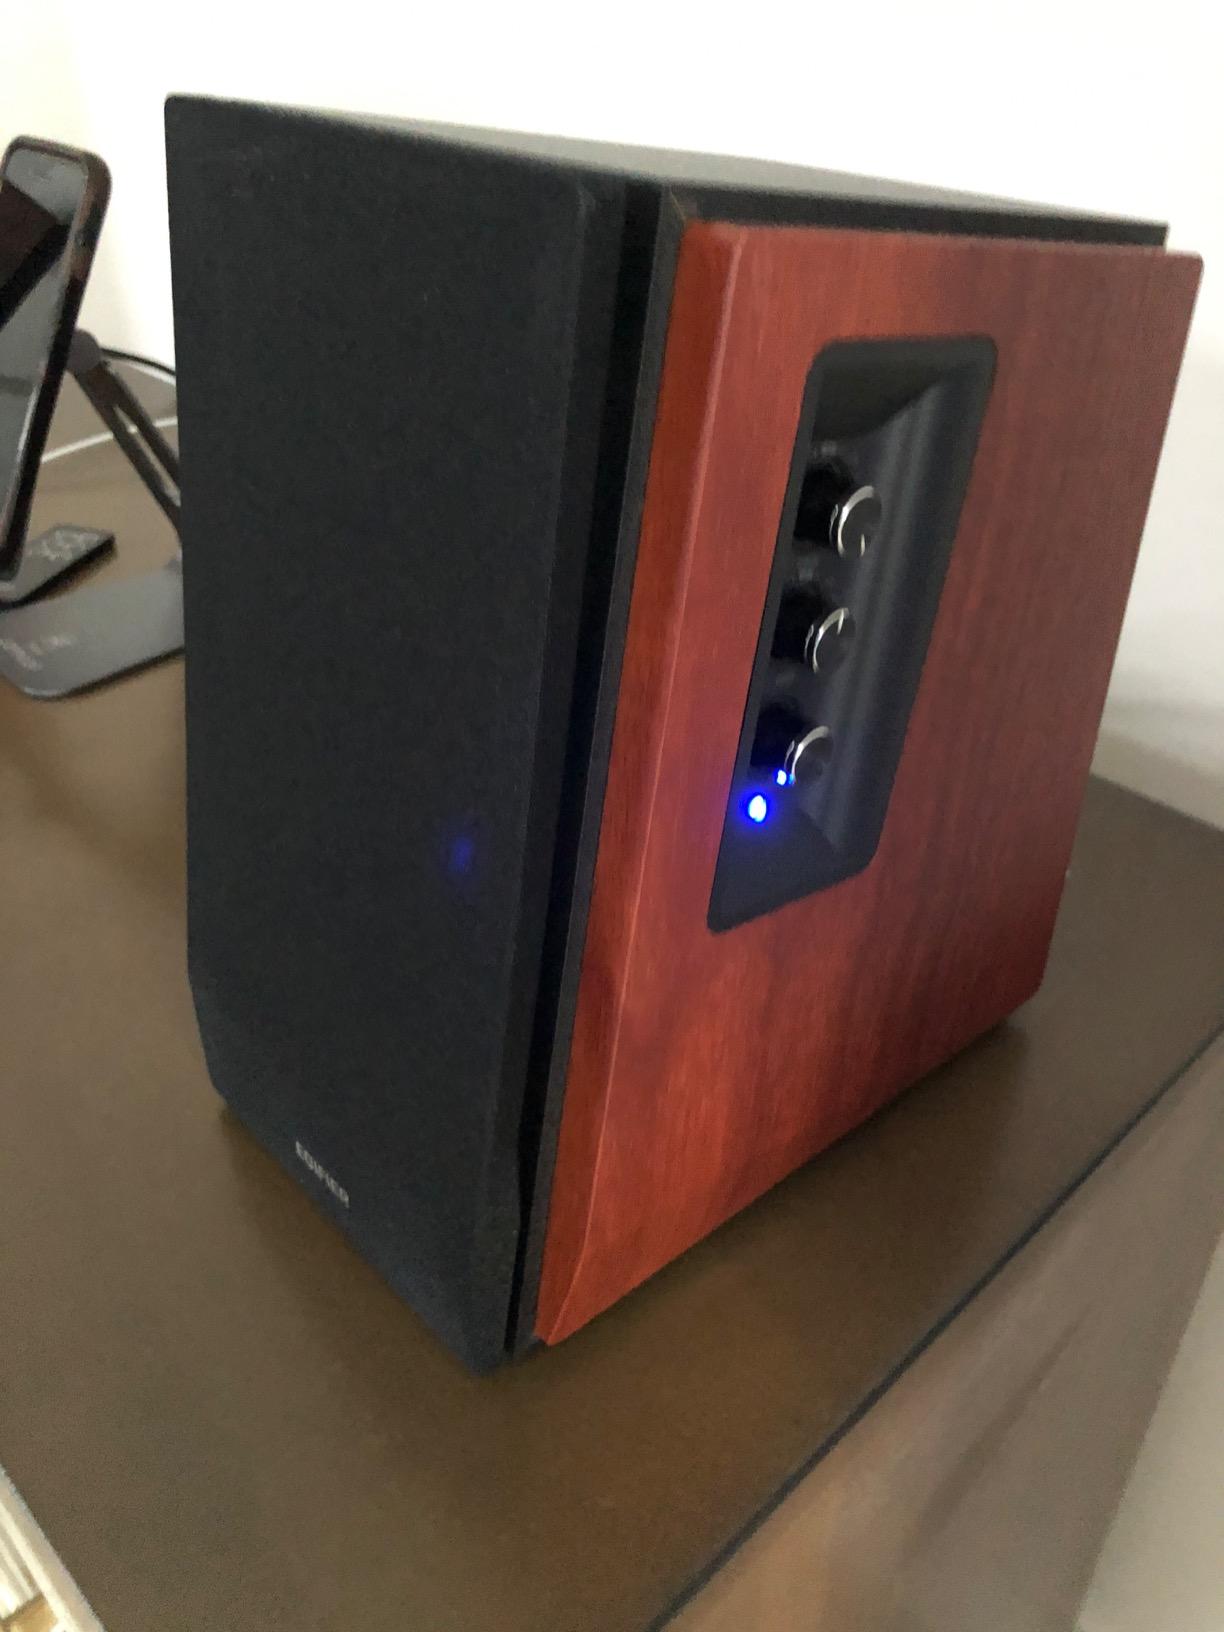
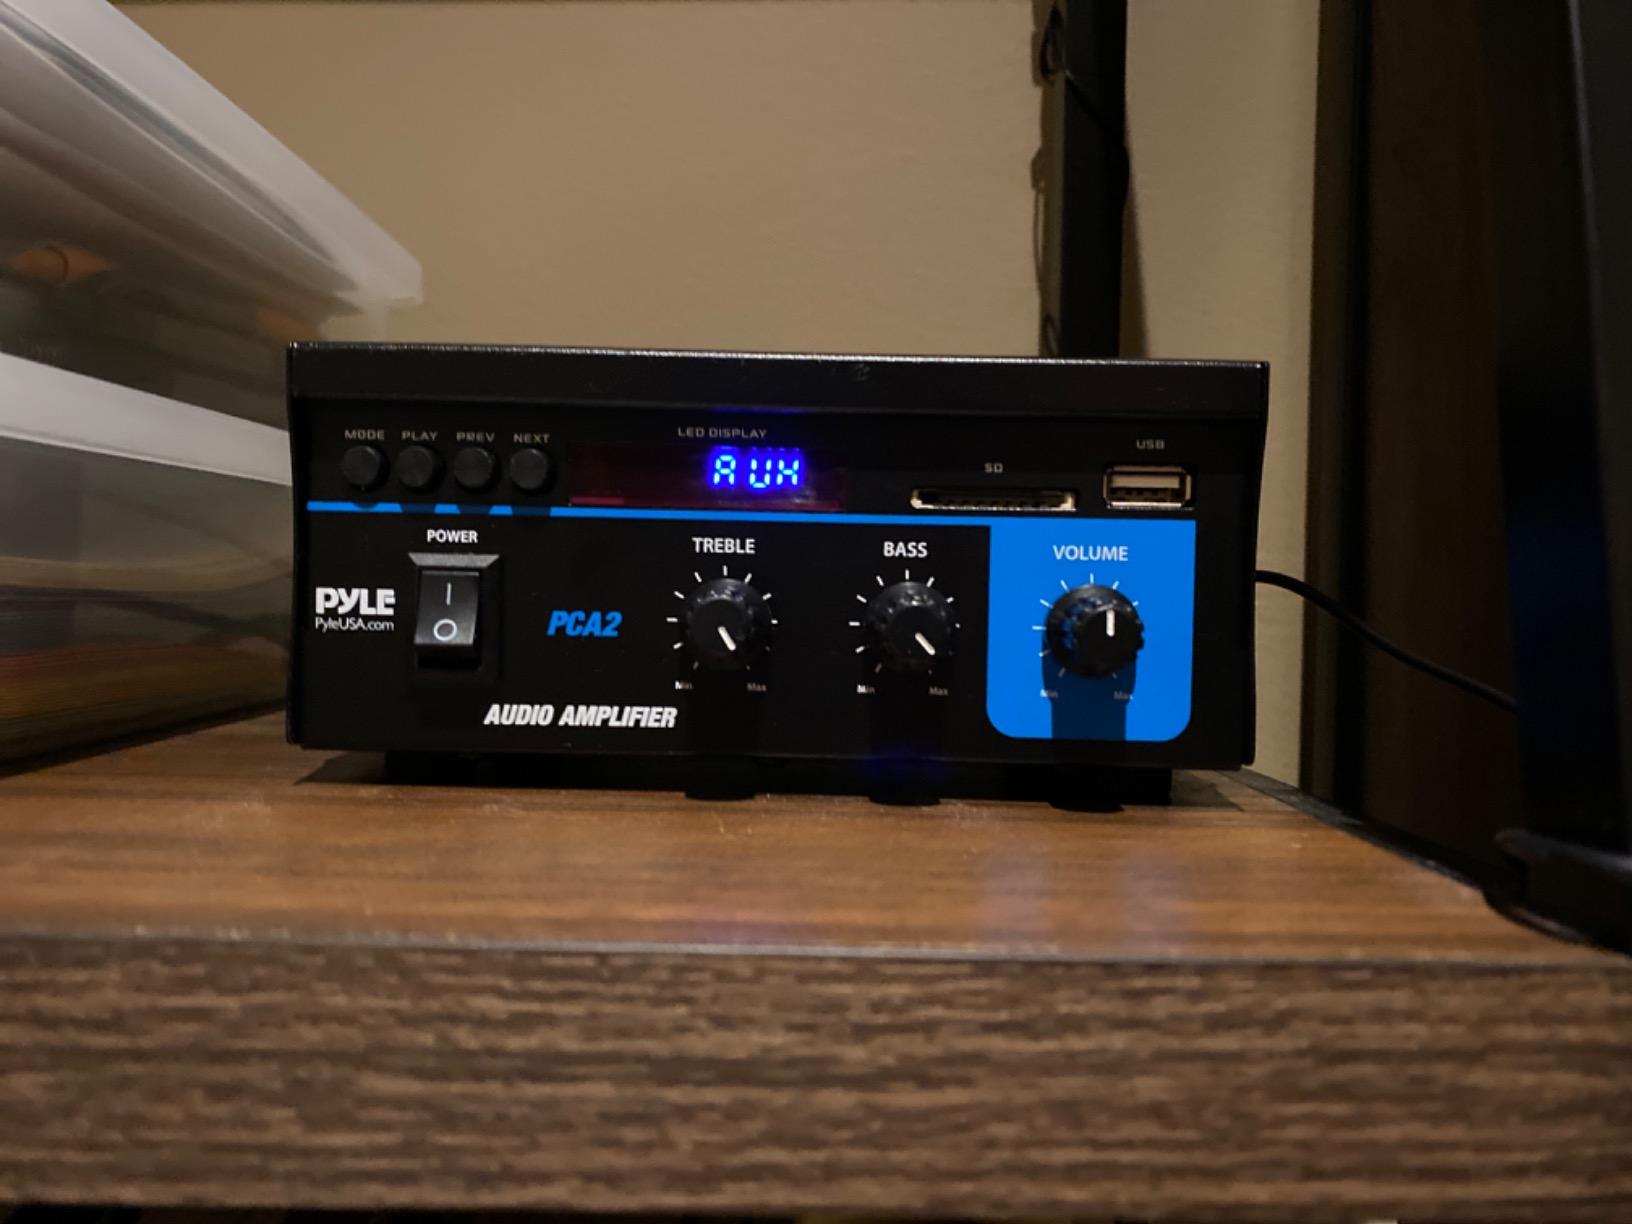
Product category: speaker
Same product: no